Westwood, New Jersey

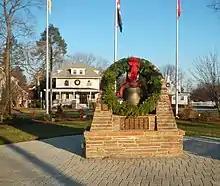
Westwood Park Place decorated for the holidays. Notice that the Fire Bell is covered with a Christmas Wreath

Lincoln High School was constructed around the turn of the 20th century, which also saw the introduction of electricity, telephones, and automobiles to the town. Underwood & Underwood Stereoscope Company opened a plant during the first decades of the 20th century, and many congregations established their first chapels, which were replaced in later years as the congregations grew in numbers and wealth. Following a typical pattern of development throughout the 20th century, the results are a mature railroad suburb almost covered with housing units, commercial, municipal and ecclesiastical buildings. The borough still retains the open space of the triangular park at its center.